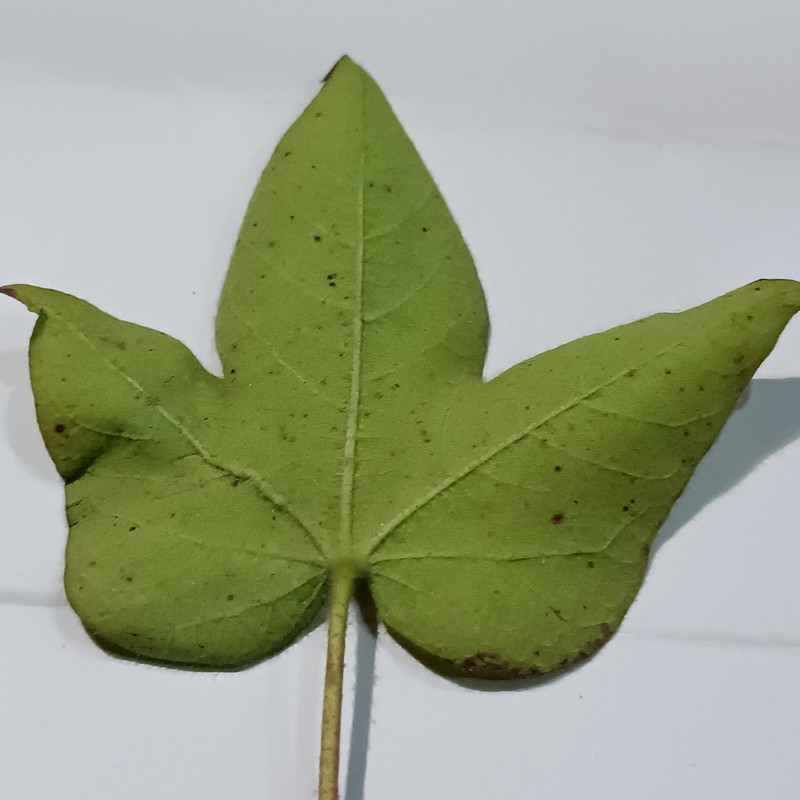
Label: Bacterial Blight